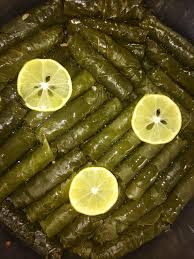
Yemek: yaprak_sarma